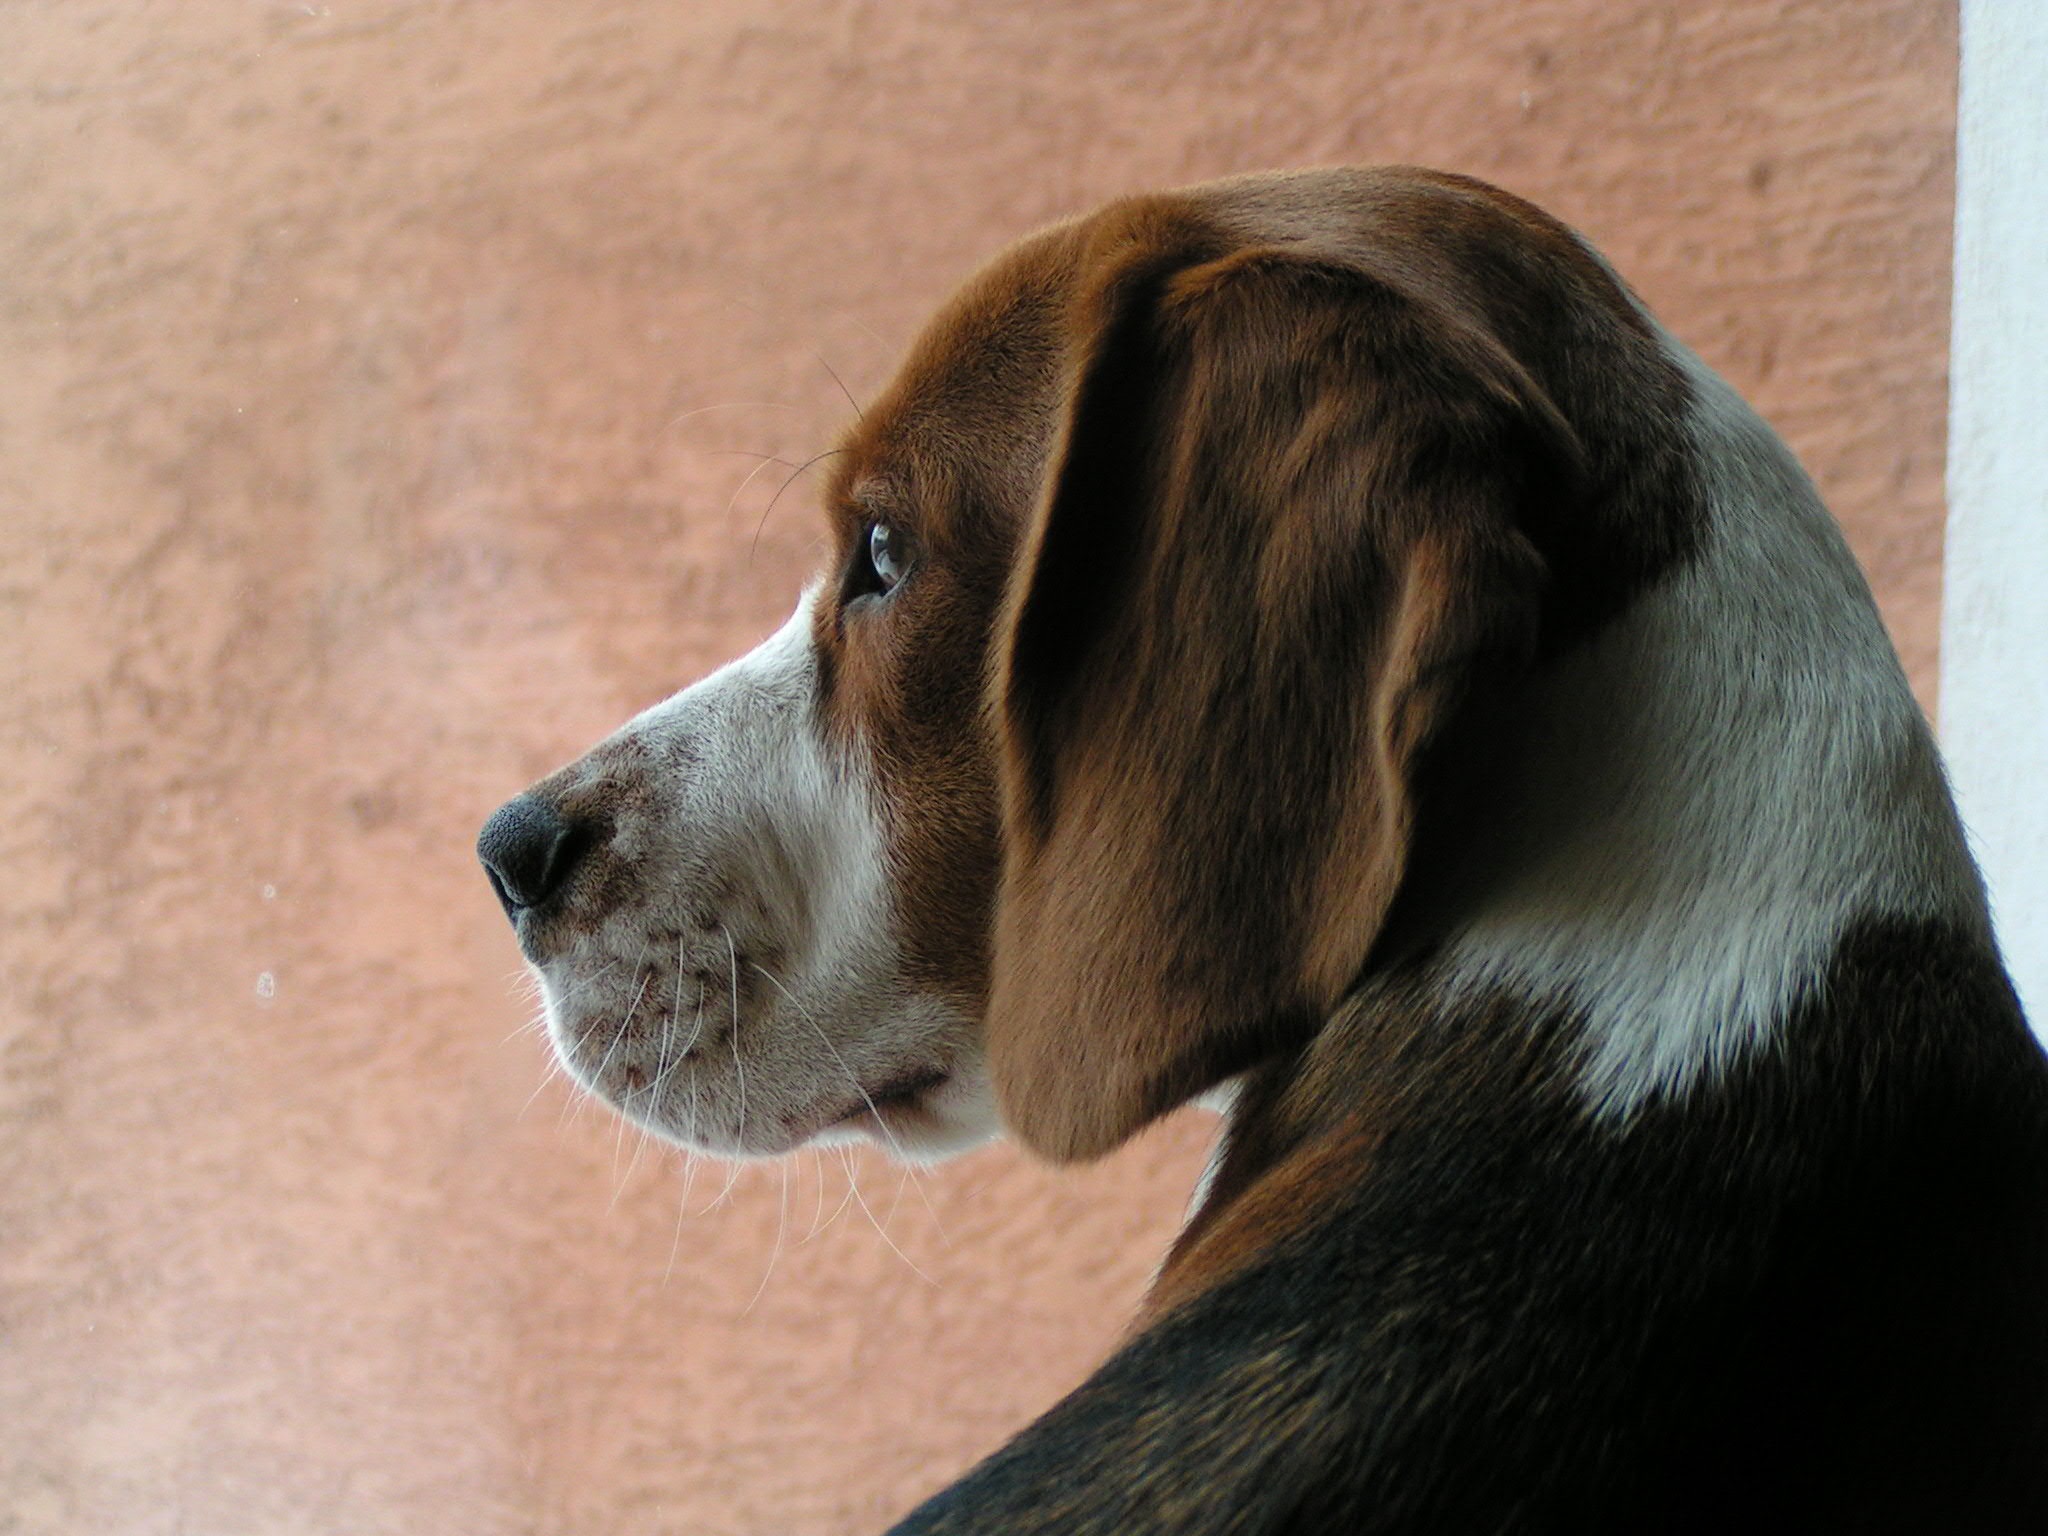
puppy, dog, animal, mammal, hound, thoroughbred, nose, snout, vertebrate, beagle, harrier, dog breed, the head of the, the nose, scent hound, dog like mammal, carnivoran, american foxhound, basset art sien normand, treeing walker coonhound, basset hound, finnish hound, coonhound